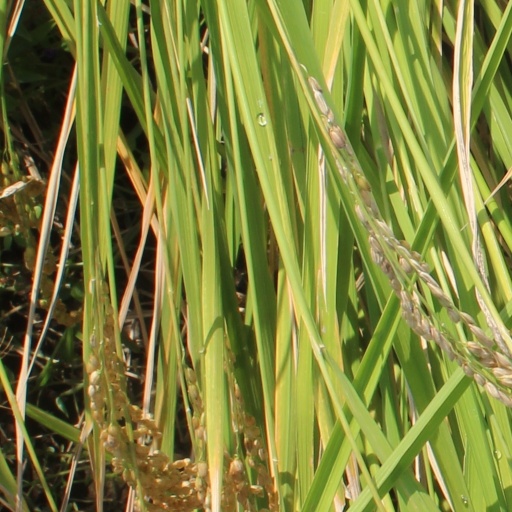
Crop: rice